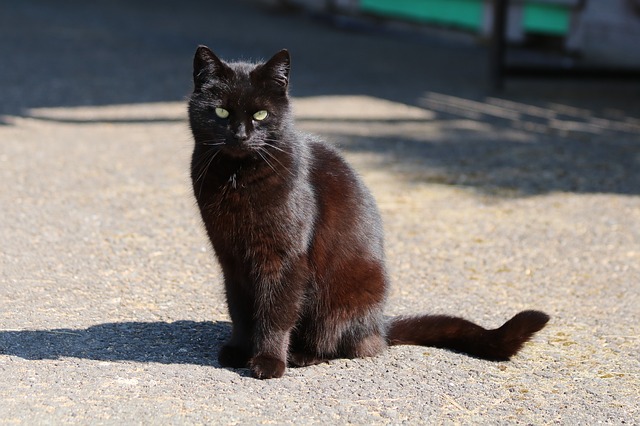
Label: gatto